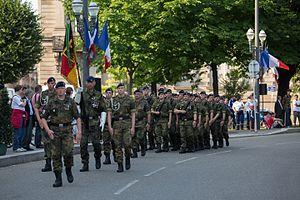
Détachement du 291e Jägerbataillon de la Brigade Franco-Allemande à Strasbourg place de la République lors du défilé du 13 juillet 2013.